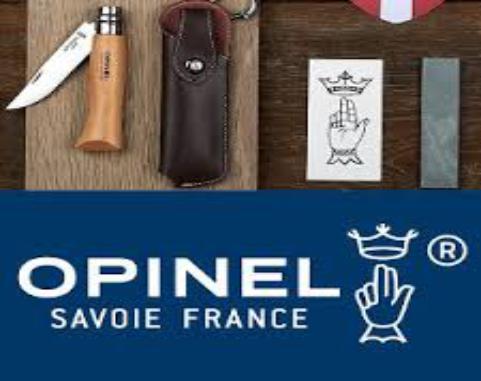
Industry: Necessities